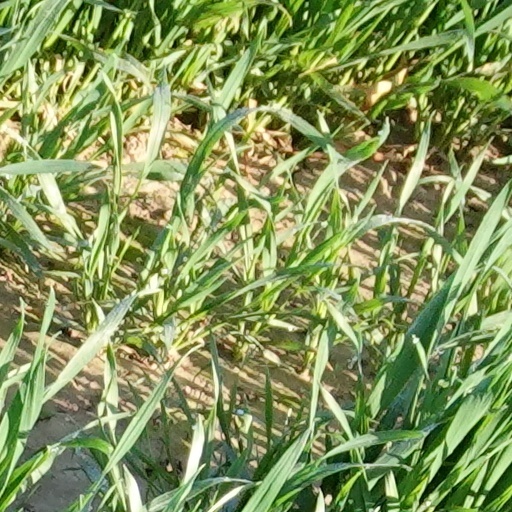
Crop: wheat